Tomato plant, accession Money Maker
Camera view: horizontal (90 deg, fisheye); turntable rotation: 60 degrees
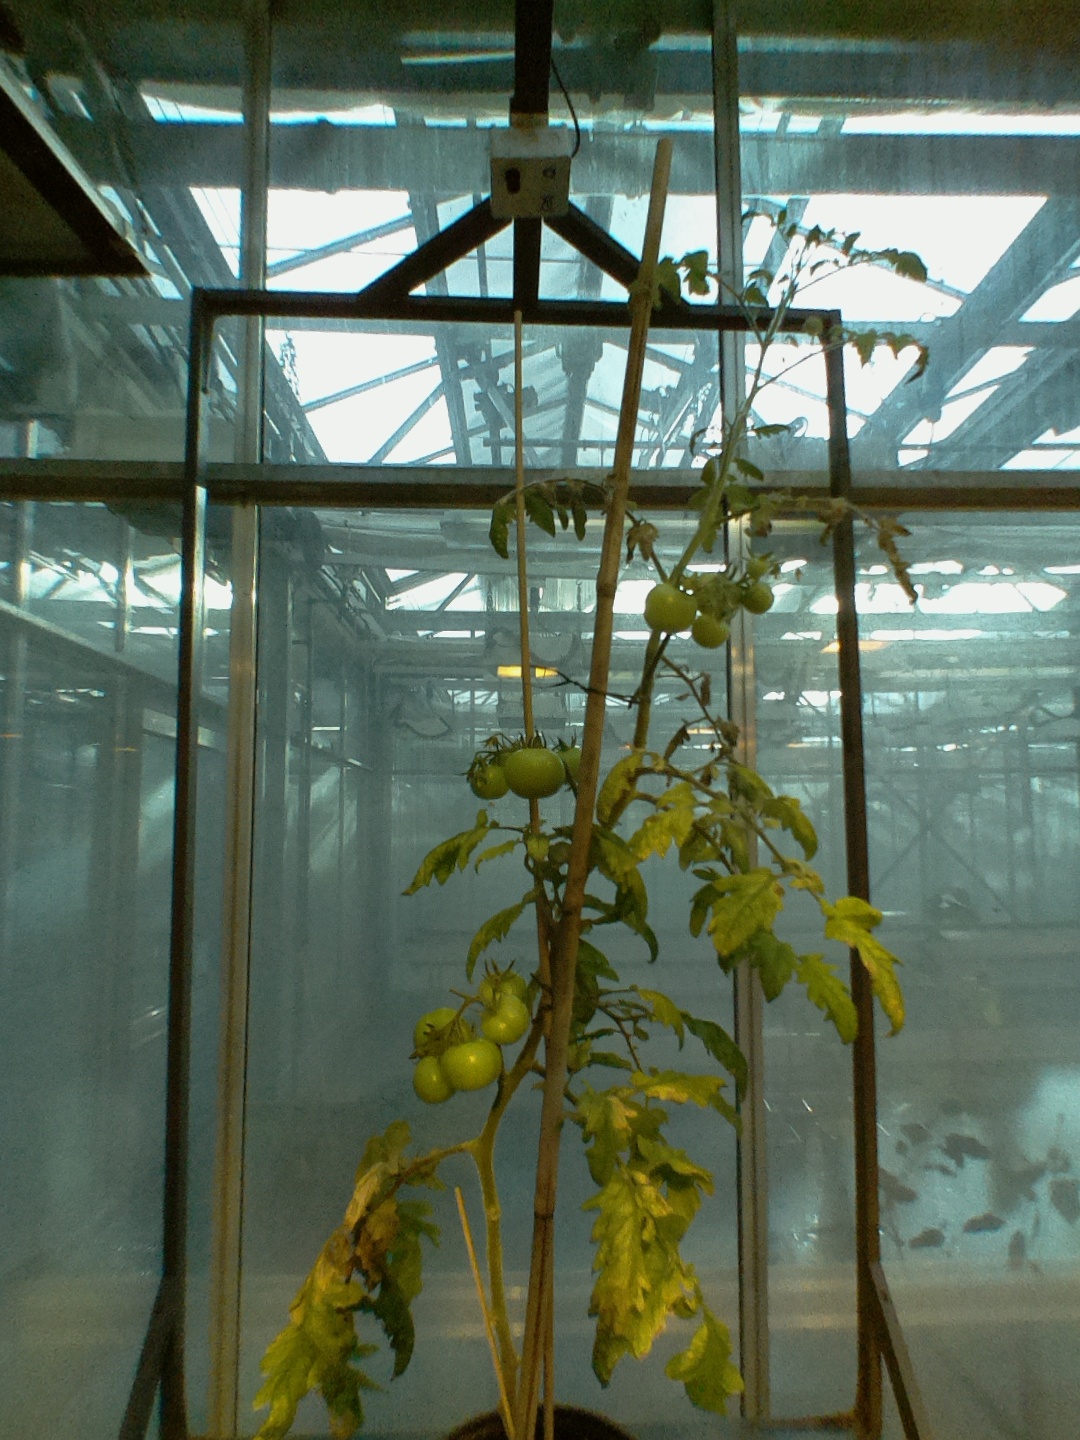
BBCH growth stage 76: 60%-70% of final fruit size